List of governors general of Canada

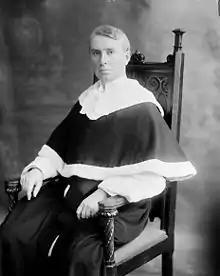
Chief Justice Lyman Duff was administrator of Canada in 1940.

The following is a list of Administrators of the Government, Justices of the Supreme Court of Canada who were acting governors appointed as the result of the death, resignation, prolonged absence of the sitting viceroy, or for any other reason: